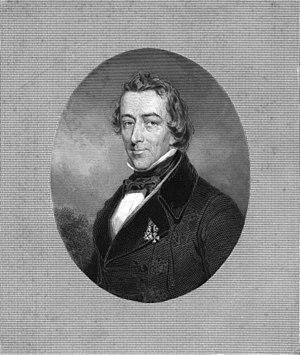
portrait gravé